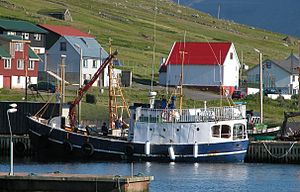
Másin
Másin i Hvannasund
M/S Másin vr en lille, færøsk personfærge af træ og stål, som sejlede mellem Hvannasund på Viðoy, Svínoy og Kirkja og Hattarvík på Fugloy. I dag sejler Ritan M/F i stedet på denne rute. Másin hørte til Strandfaraskip Landsins, som har Færøernes landsstyre som ejer. Másins hjemmehavn var officielt Klaksvík, men den lå i Hvannasund, når den ikke var i sejlads. Den nuværende maskine fra 1985, har 200 hk, 4 cylindre og blev fremstillet i Grenå. Rejsefarten er 7,5 knob.